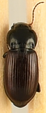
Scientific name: Amara alpina
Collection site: Niwot Ridge NEON (NIWO), plot NIWO_006